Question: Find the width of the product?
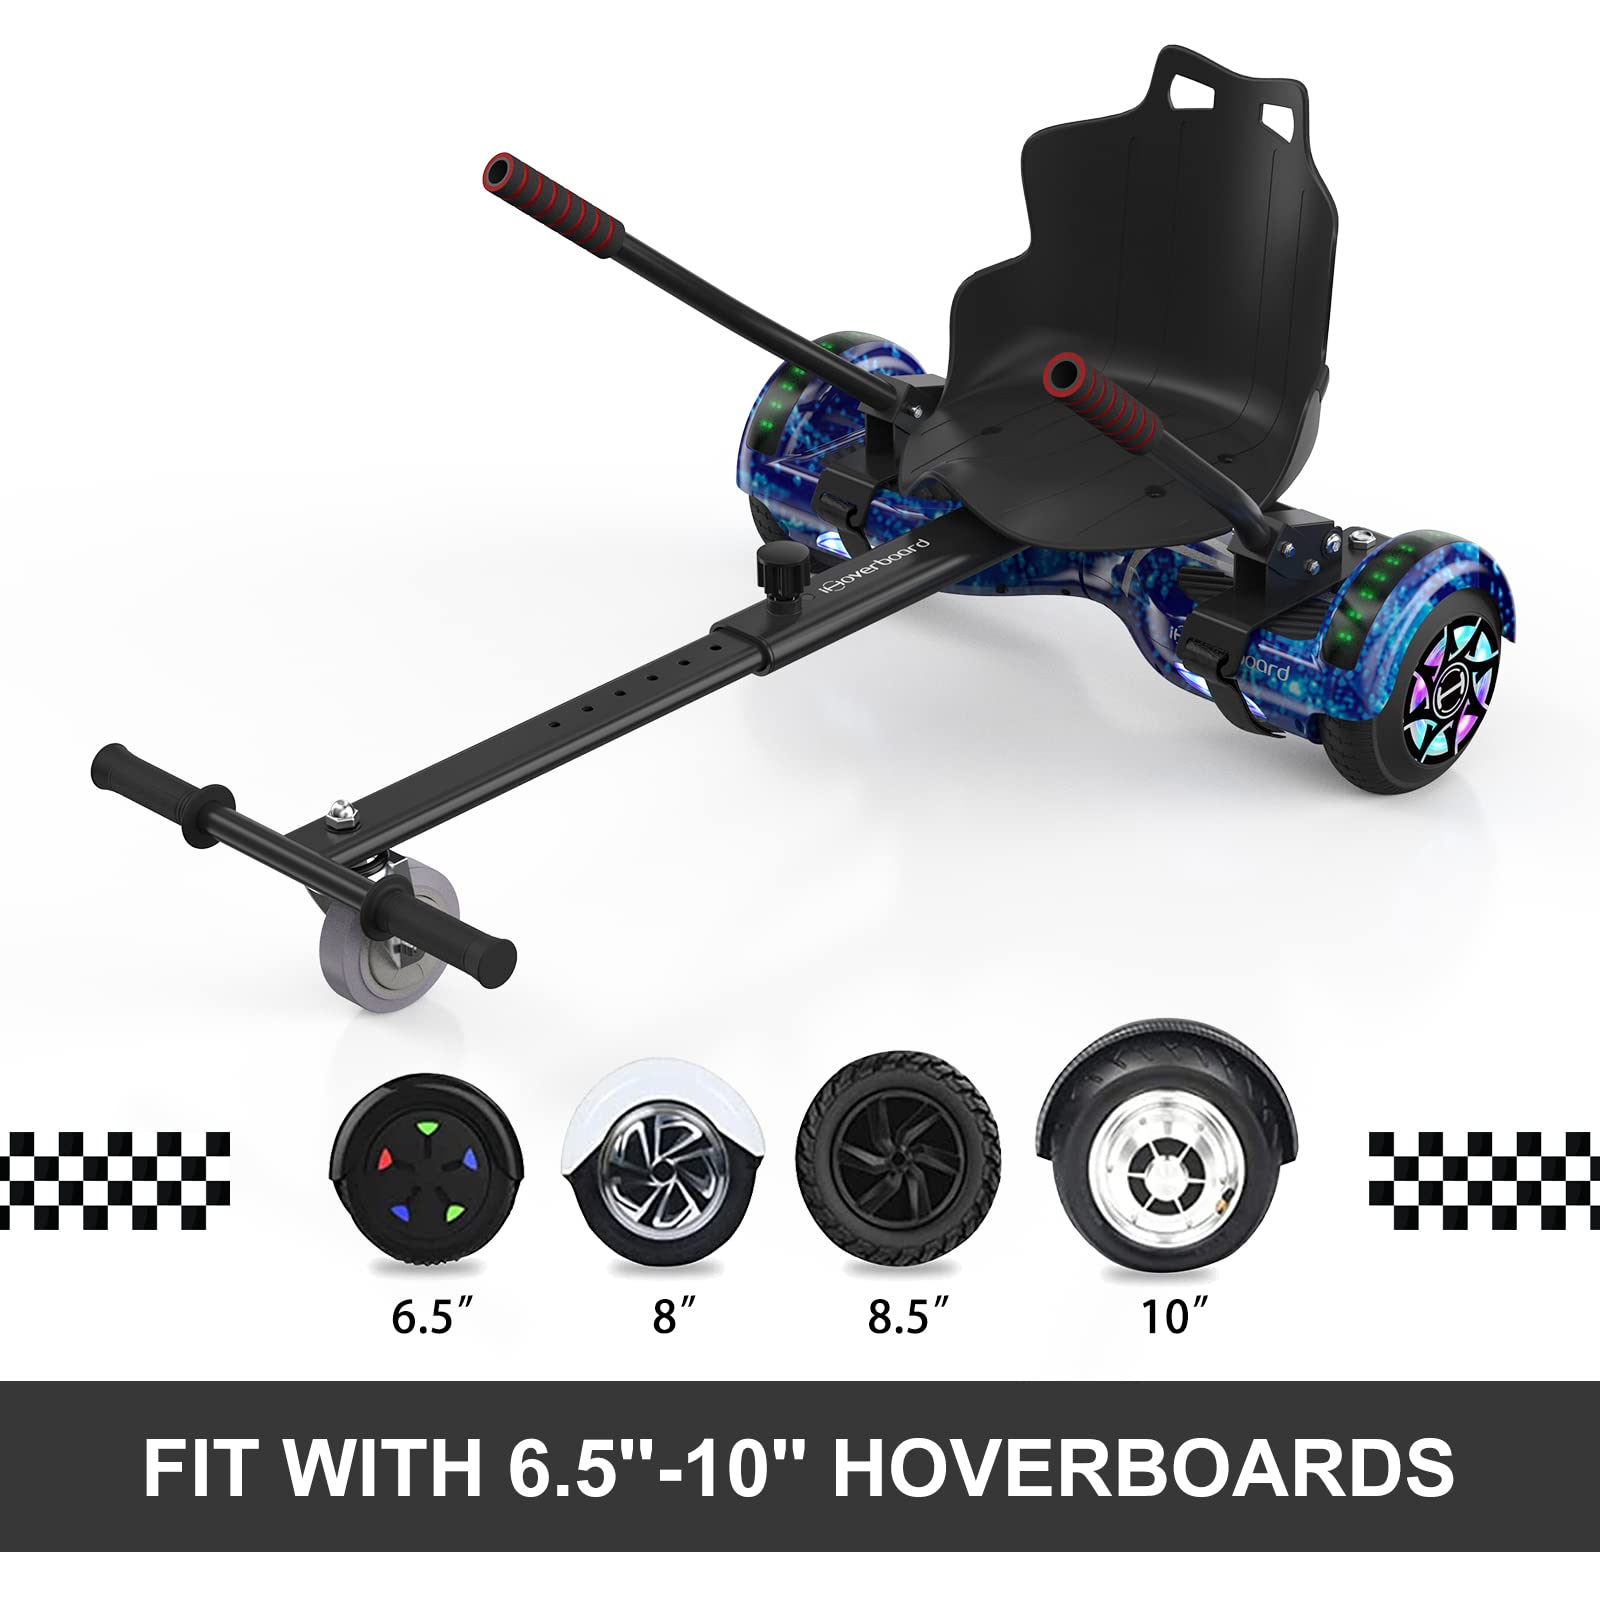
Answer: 8.5 inch